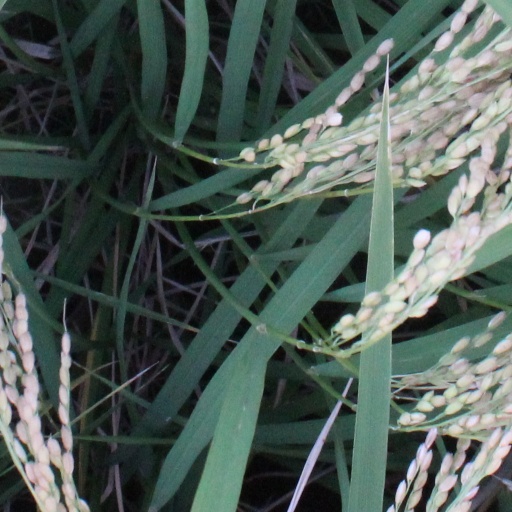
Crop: rice